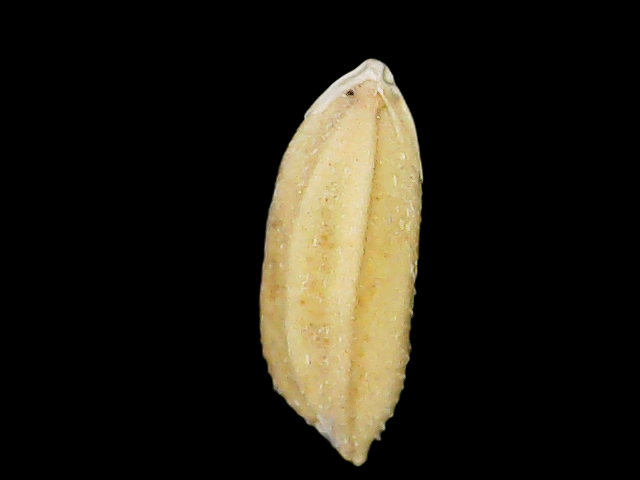
Rice variety: Bd33